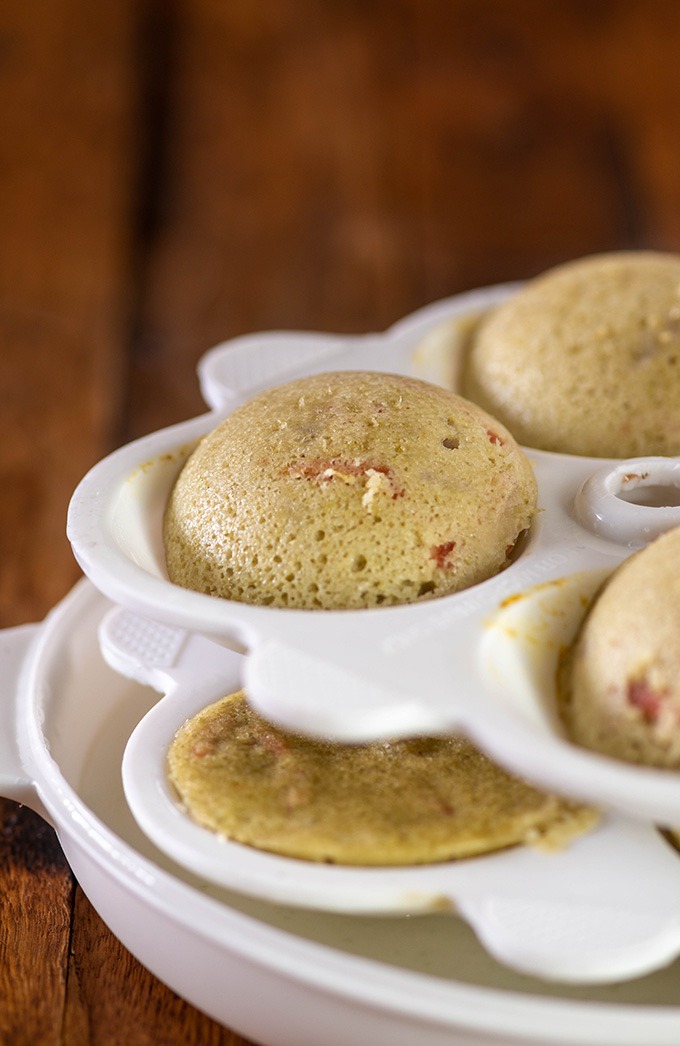
Dish: idli